Julius Caesar (play)

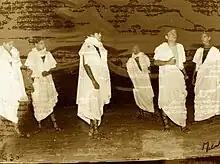
1963 production of "Julius Caesar" at The Doon School, India.

"Julius Caesar" was originally published in the First Folio of 1623, but a performance was mentioned by Thomas Platter the Younger in his diary in September 1599. The play is not mentioned in the list of Shakespeare's plays published by Francis Meres in 1598. Based on these two points, as well as several contemporary allusions, and the belief that the play is similar to "Hamlet" in vocabulary, and to "Henry V" and "As You Like It" in metre, scholars have suggested 1599 as a probable date.